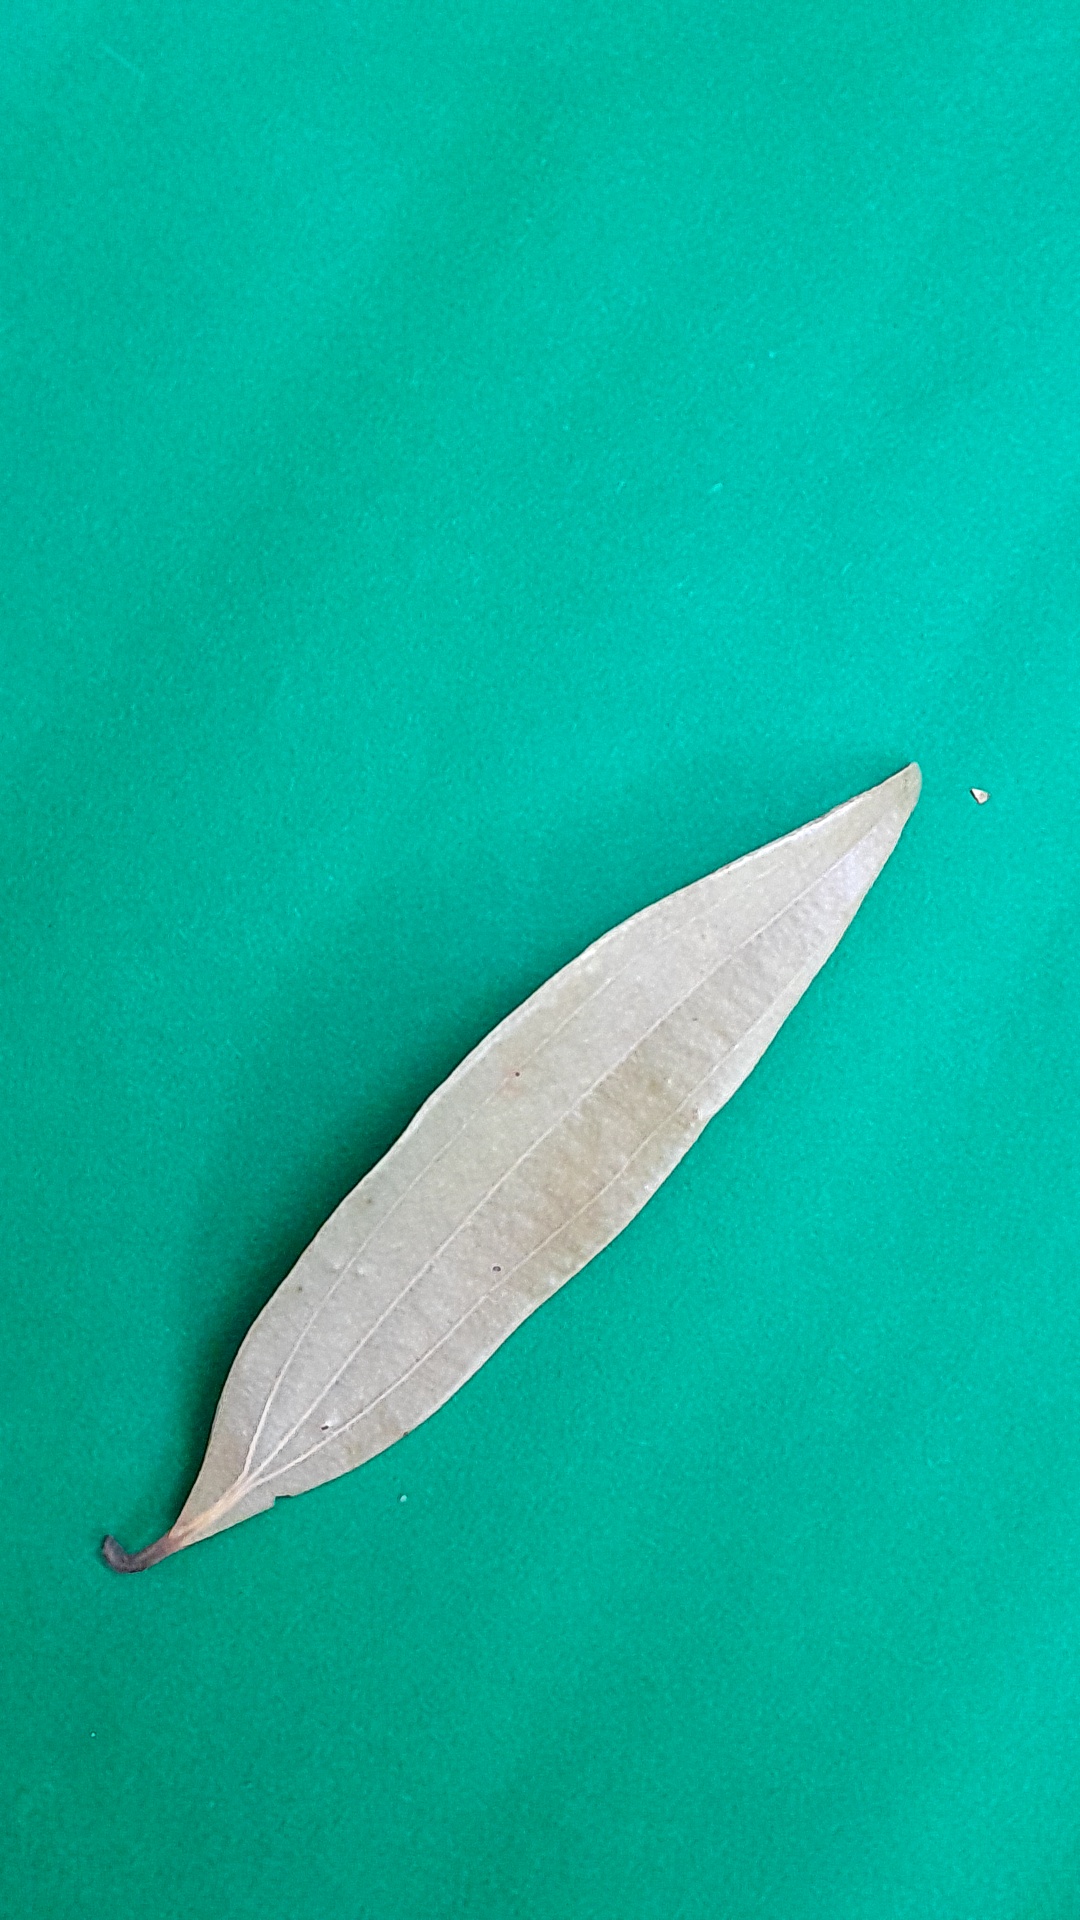
Label: Dry Leaf